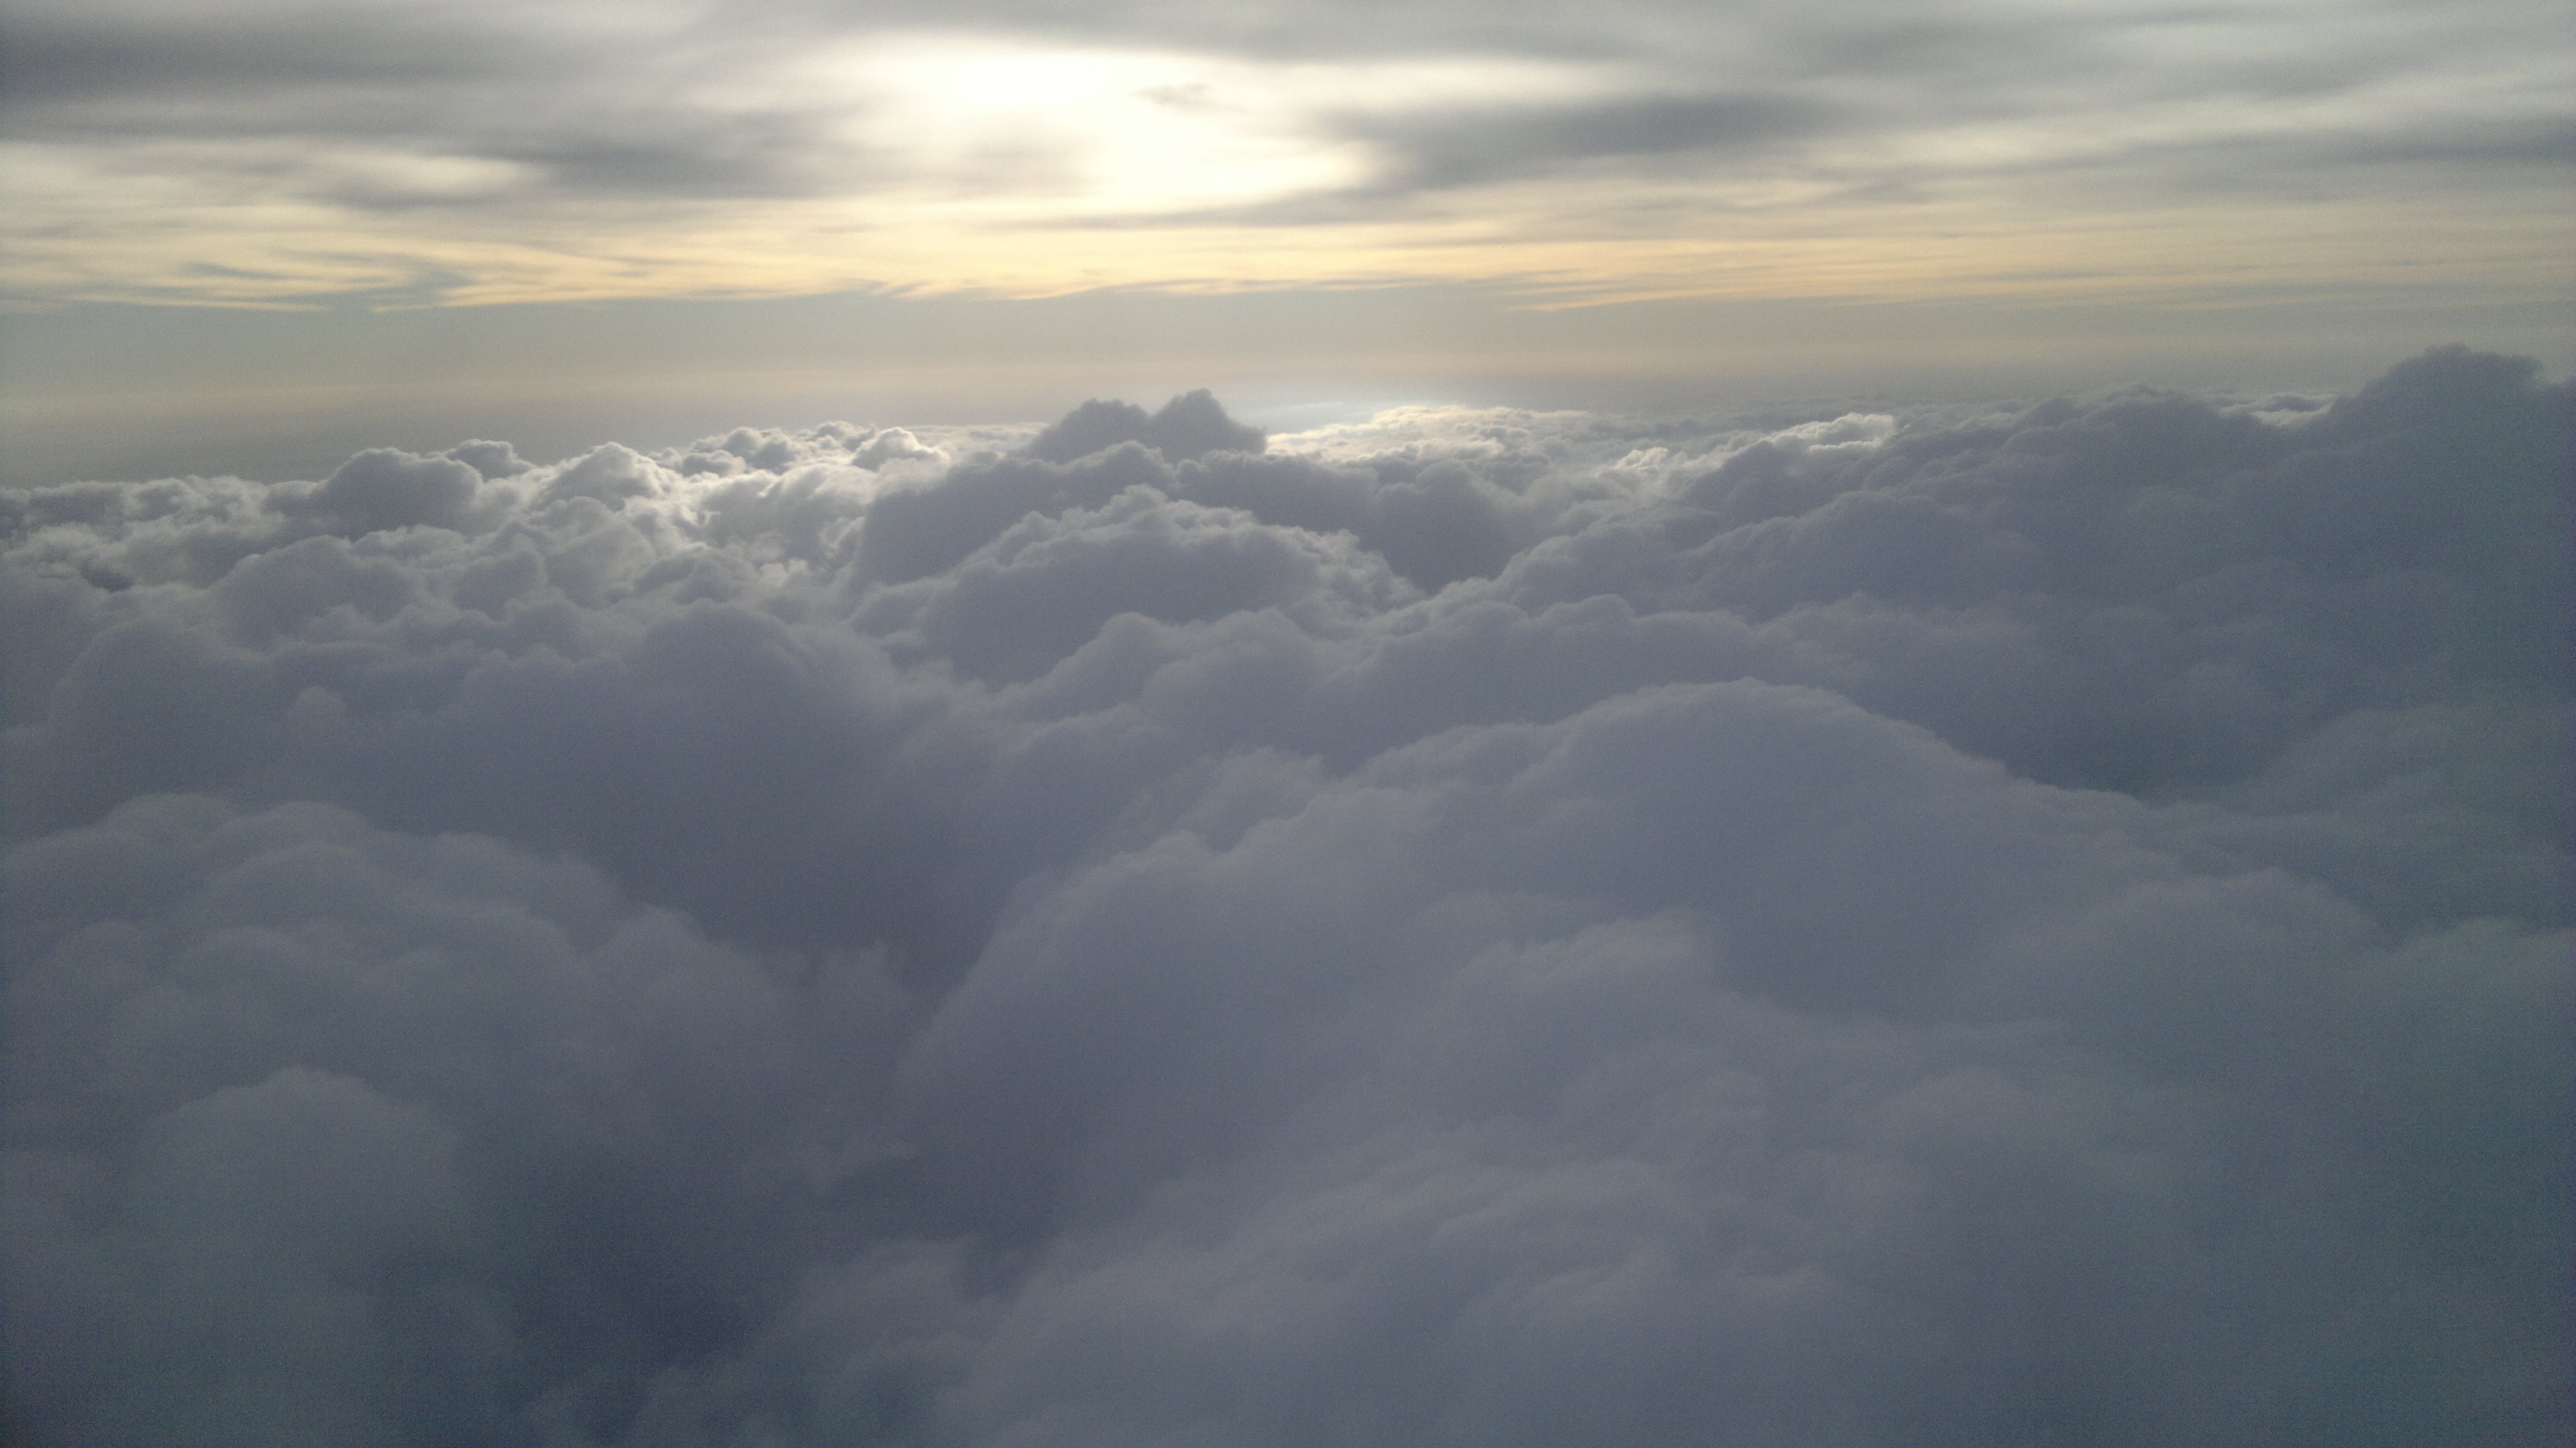
horizon, mountain, cloud, sky, sunlight, atmosphere, daytime, weather, cumulus, plain, clouds, beautiful, sol, by sun, meteorological phenomenon, atmospheric phenomenon, atmosphere of earth